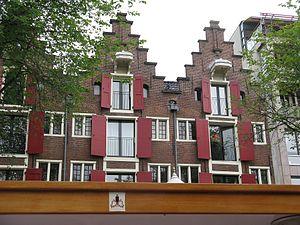
Le pignon désigne la partie supérieure triangulaire ou non du mur d'un bâtiment servant à donner des versants à un toit.